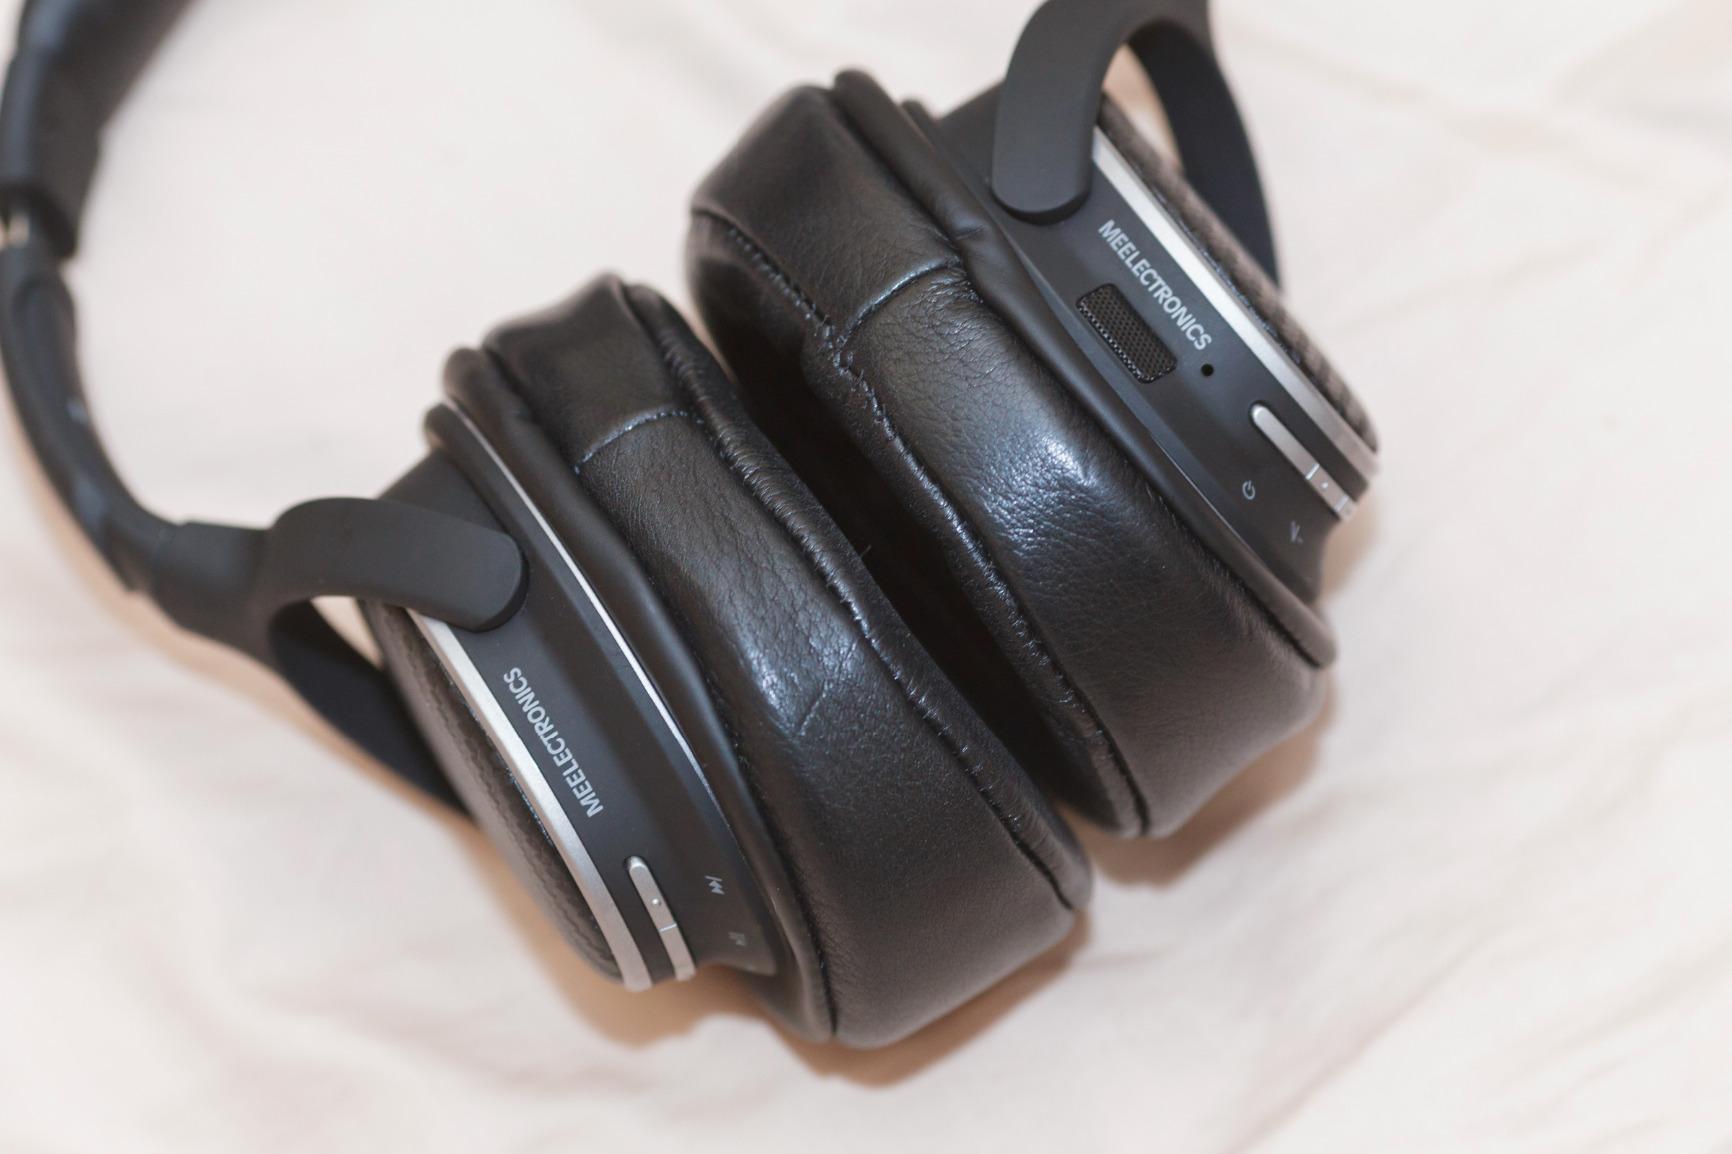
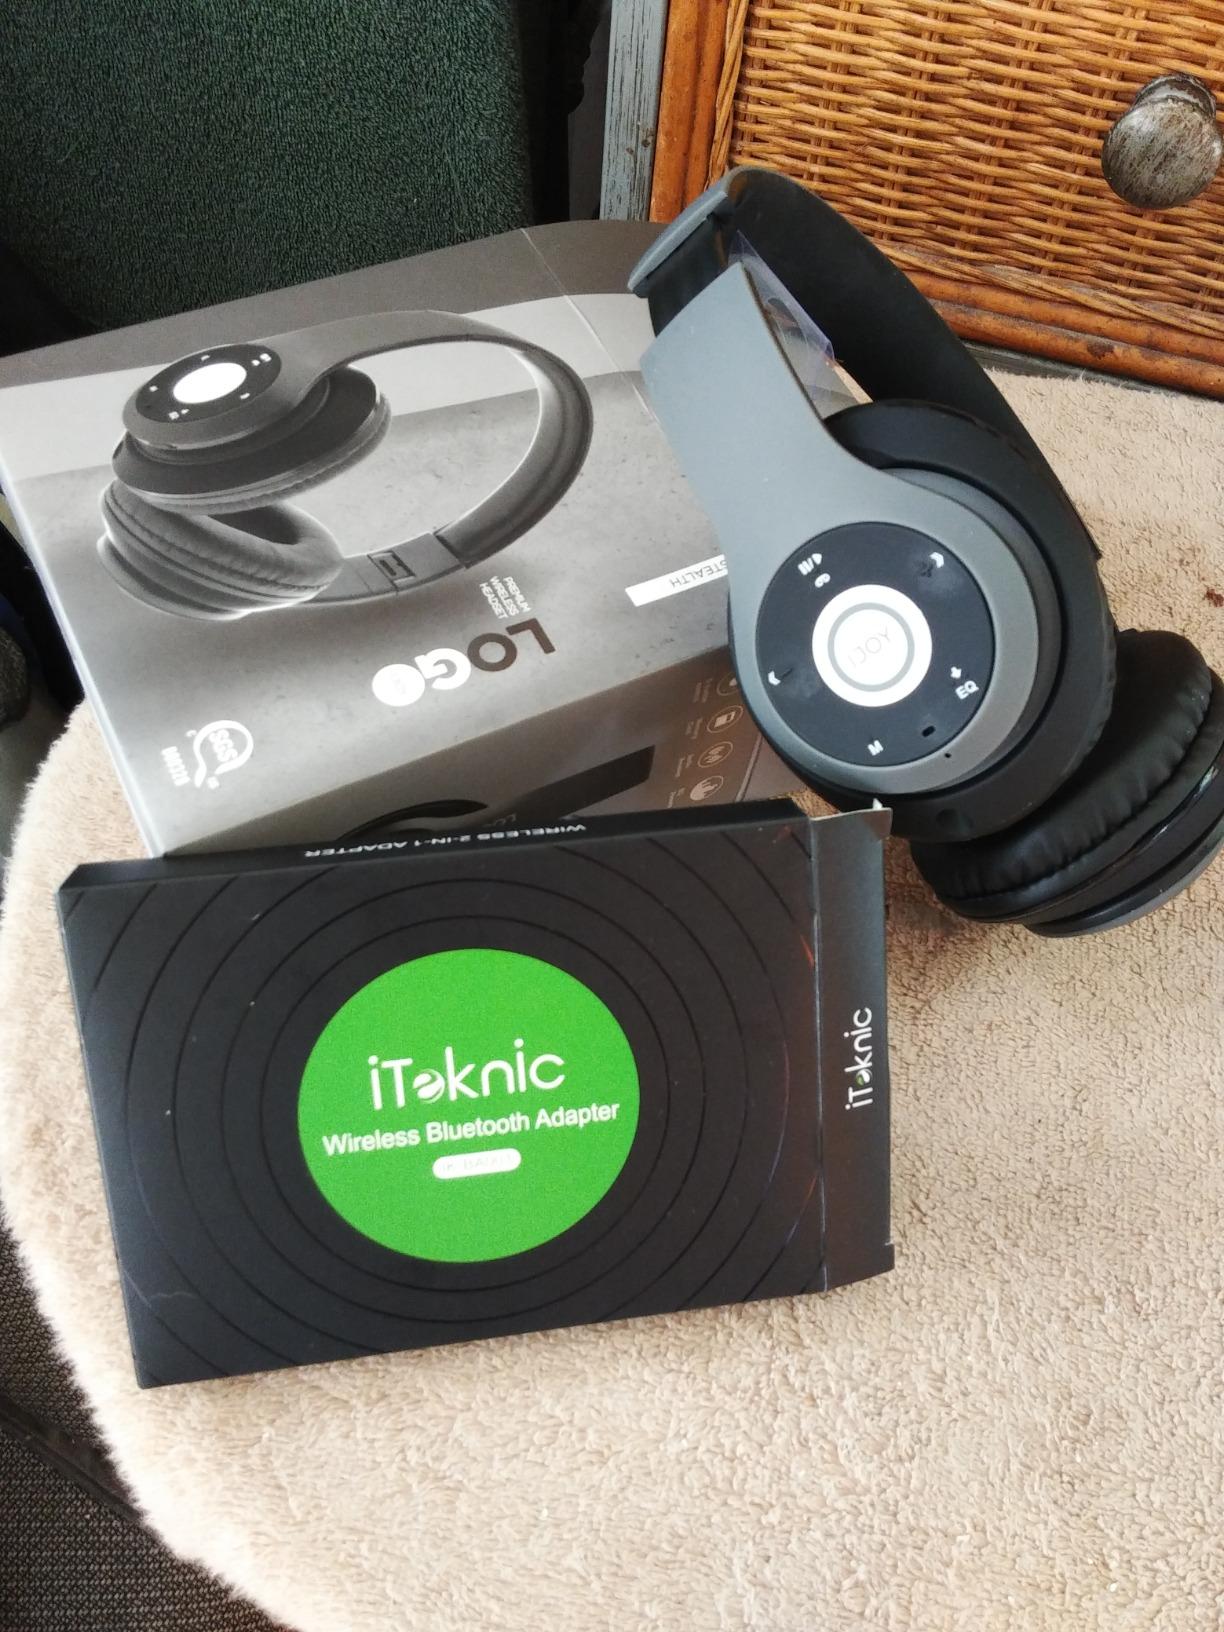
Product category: headphones
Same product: no